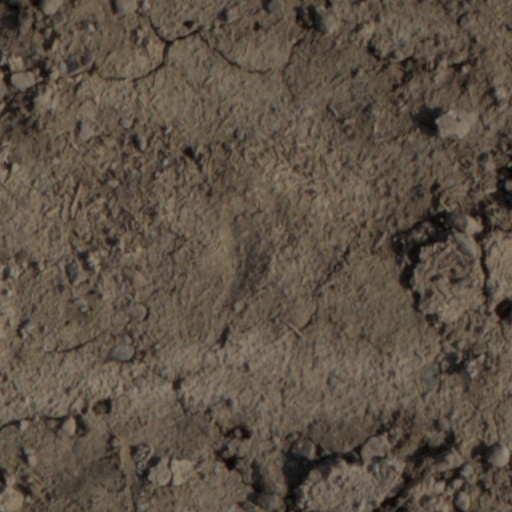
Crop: wheat